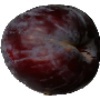
Label: Plum 1